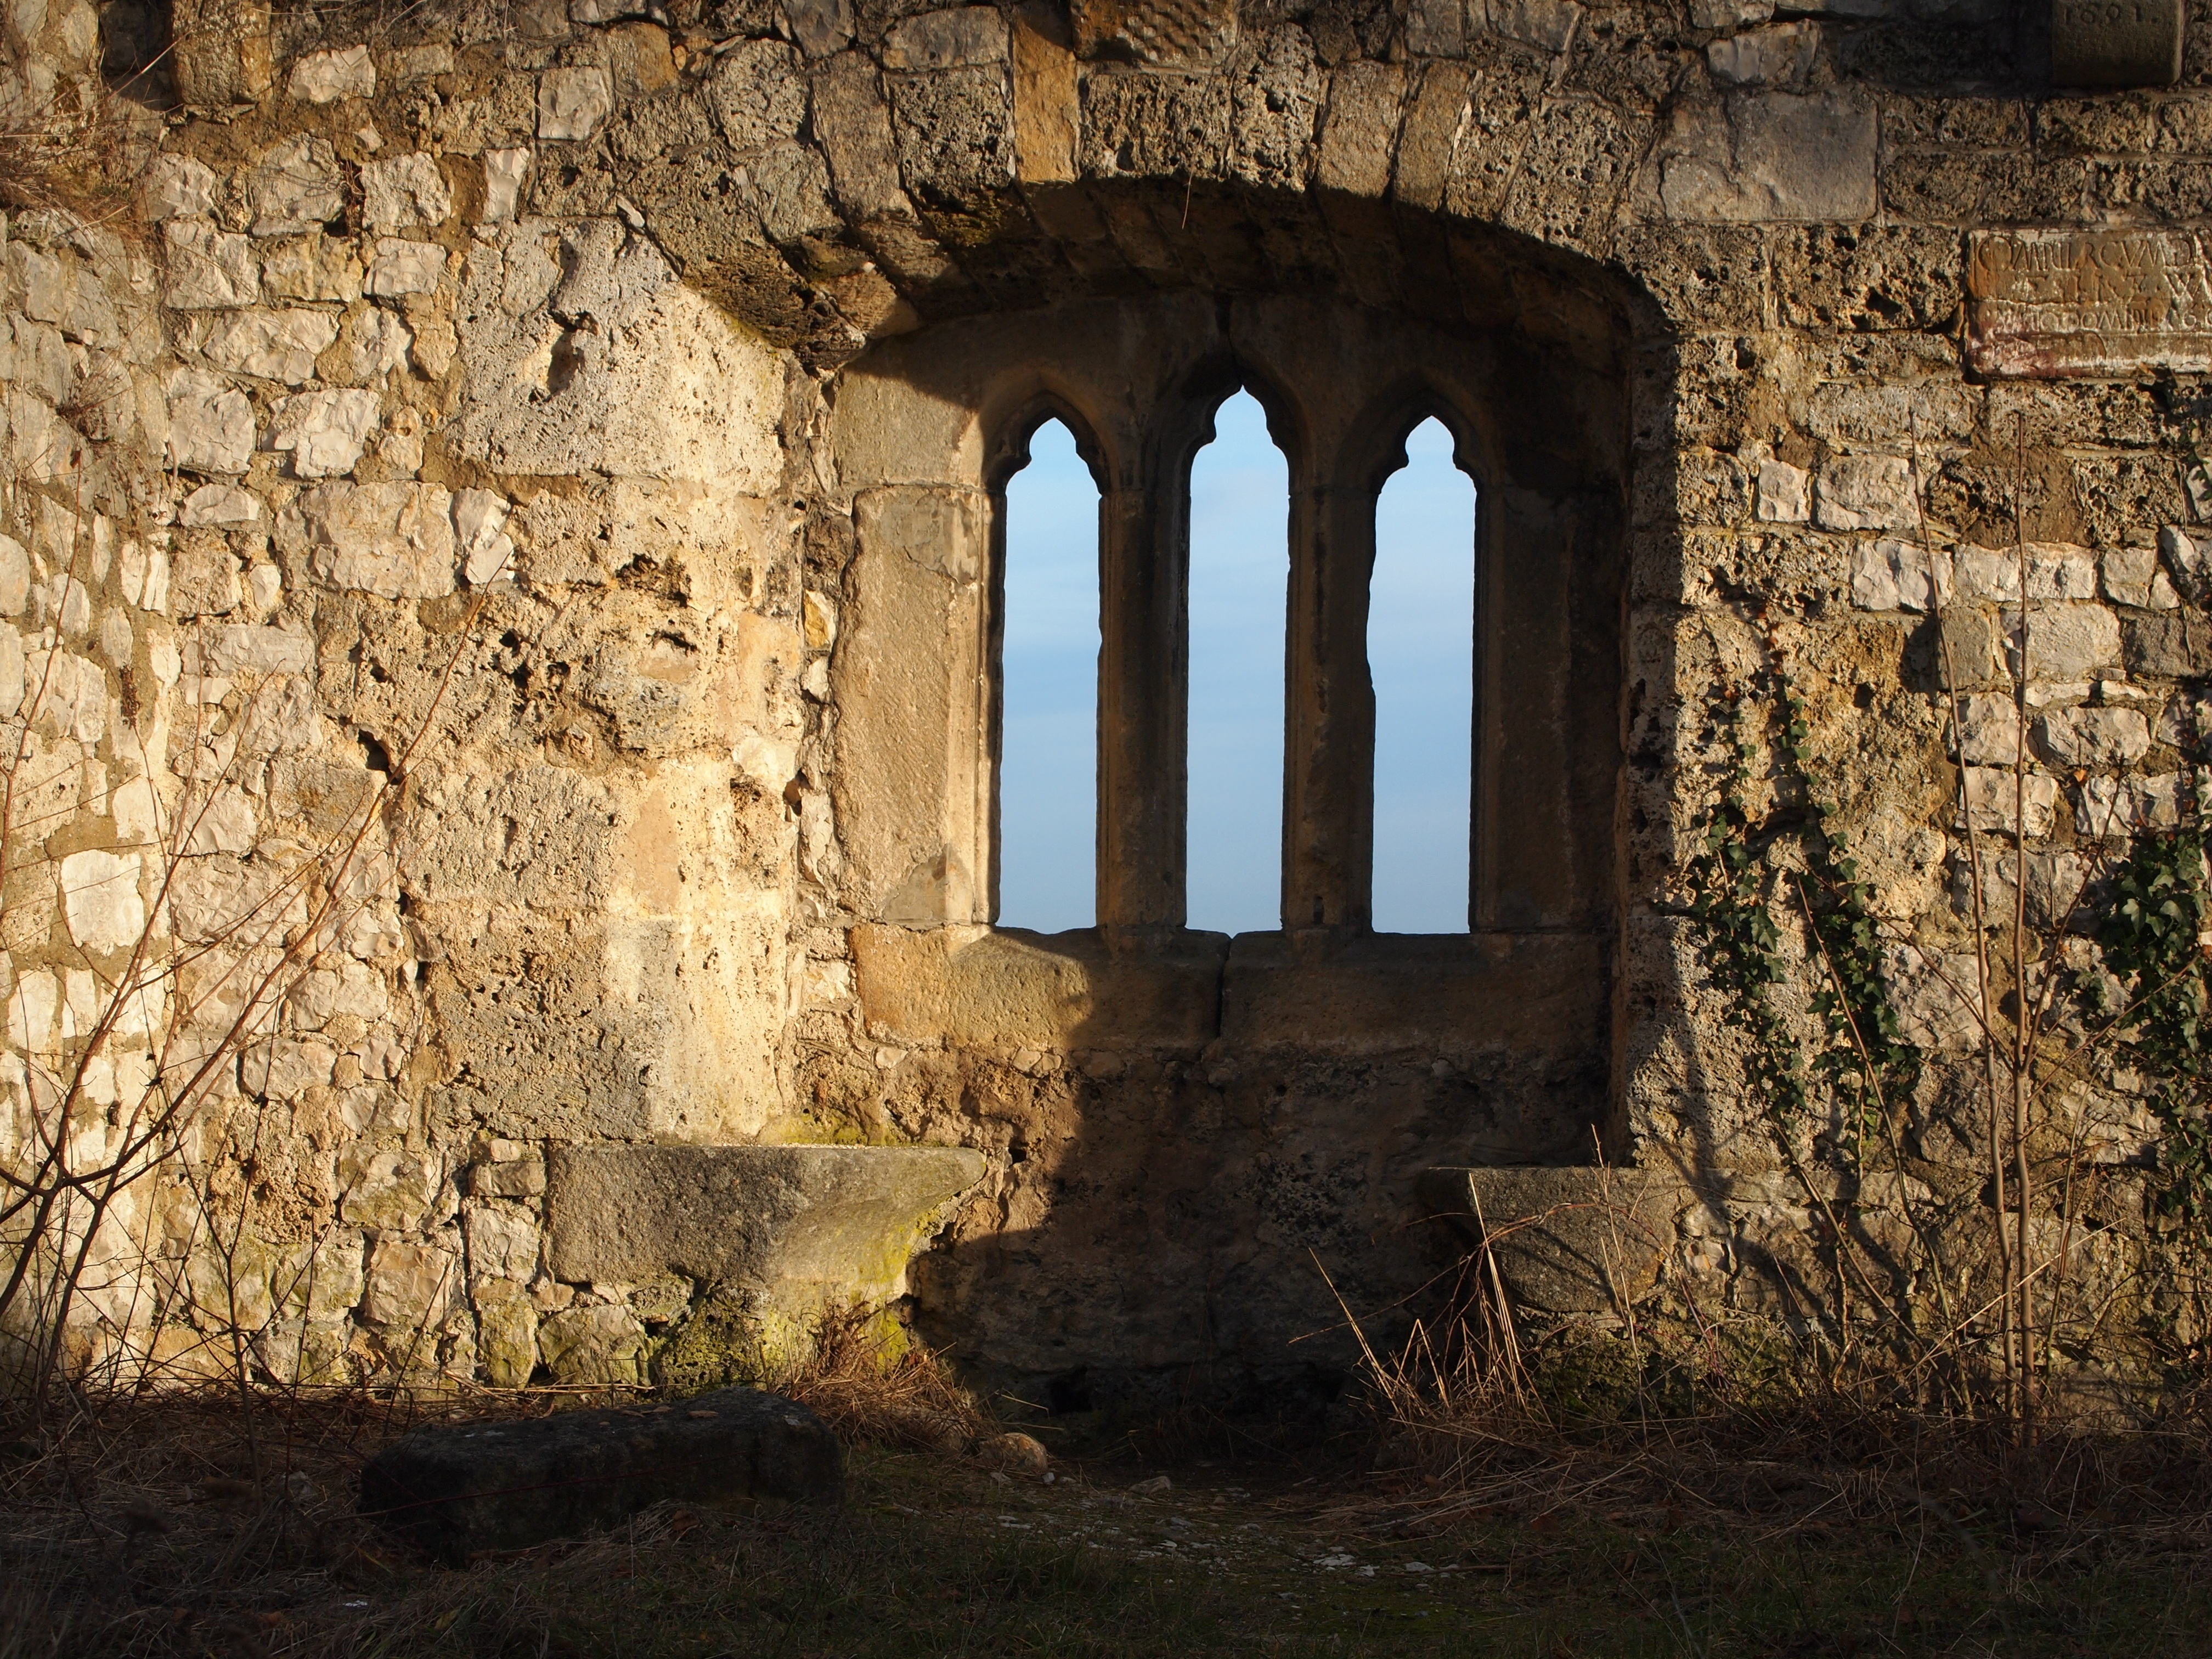
rock, window, building, wall, arch, castle, chapel, place of worship, temple, ruins, monastery, history, middle ages, ancient history